Moabit

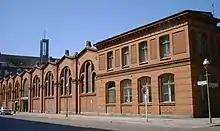
Moabit's "Markthalle X", one of the few remaining Berlin market halls, erected 1891

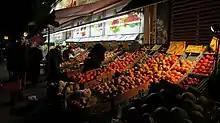
Moabit's Turmstraße is home to a large Turkish population.

For a long time, Moabit was sparsely inhabited. Its population grew considerably after its incorporation into Berlin in 1861: